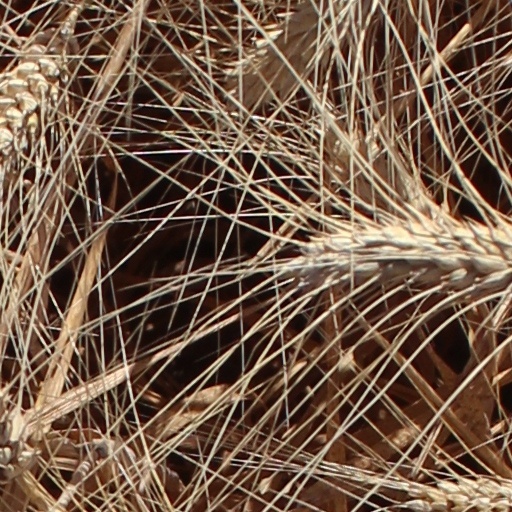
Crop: wheat